University of Glasgow

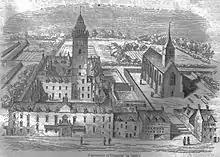
The University of Glasgow in 1650 on a 19th century engraving

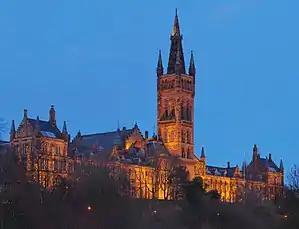
The night view of the university's main building

The university's initial accommodation including Glasgow University Library was part of the complex of religious buildings in the precincts of Glasgow Cathedral. In 1460, the university received a grant of land from James, Lord Hamilton, on the east side of the High Street, immediately north of the Blackfriars Church, on which it had its home for the next four hundred years. In the mid-seventeenth century, the Hamilton Building was replaced with a very grand two-court building with a decorated west front facing the High Street, called the 'Nova Erectio', or New Building. This foundation is widely considered to have been one of the finest 17th-century buildings in Scotland. Decorated fragments from it, including a complete exterior stairway, were rescued and built into its 19th-century replacement. In Sir Walter Scott's best-selling 1817 novel "Rob Roy", set at the time of the Jacobite rising of 1715, the lead character fights a duel in the New Building grounds before the contest is broken up by Rob Roy MacGregor.